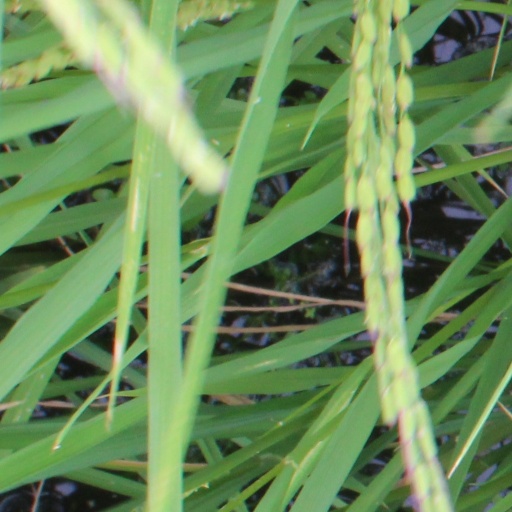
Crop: rice